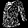
Label: Shirt